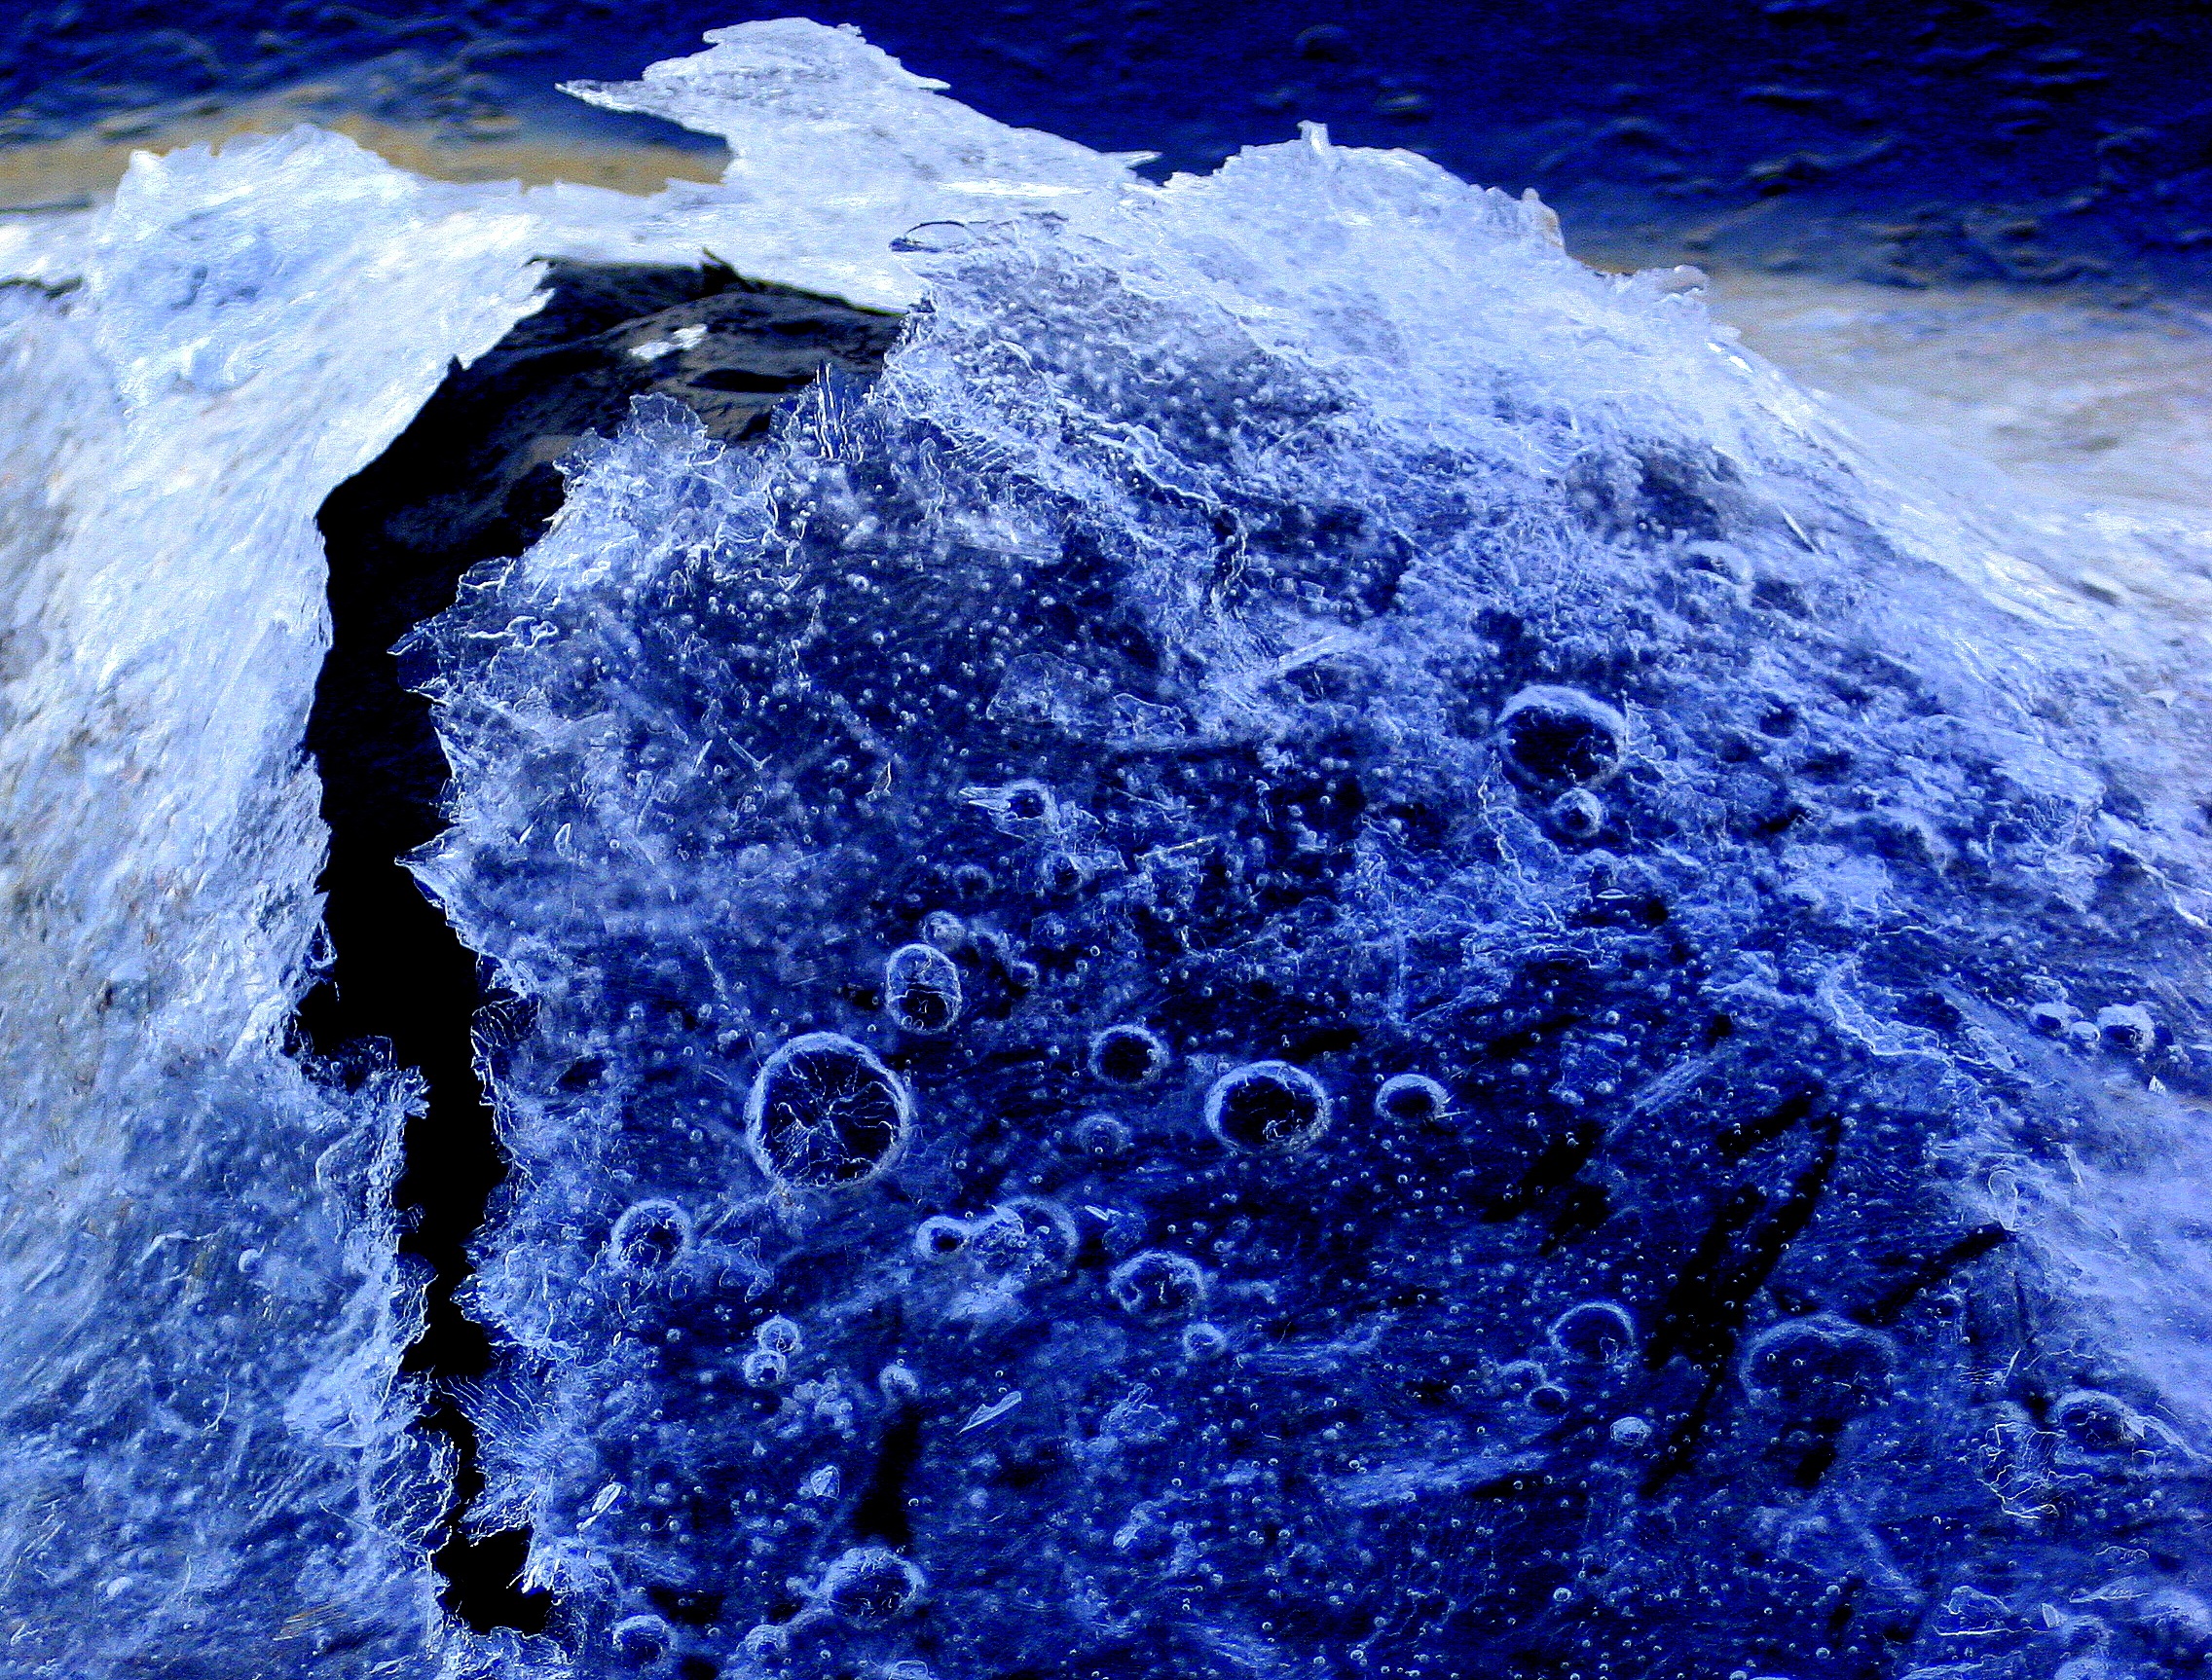
sea, nature, ocean, cold, winter, wave, frost, ice, frozen, blue, arctic, outer space, earth, icy, planet, pain, crystal, melting, arctic ocean, astronomical object, blue texture, ice background, ice texture, backpain, geological phenomenon, wind wave